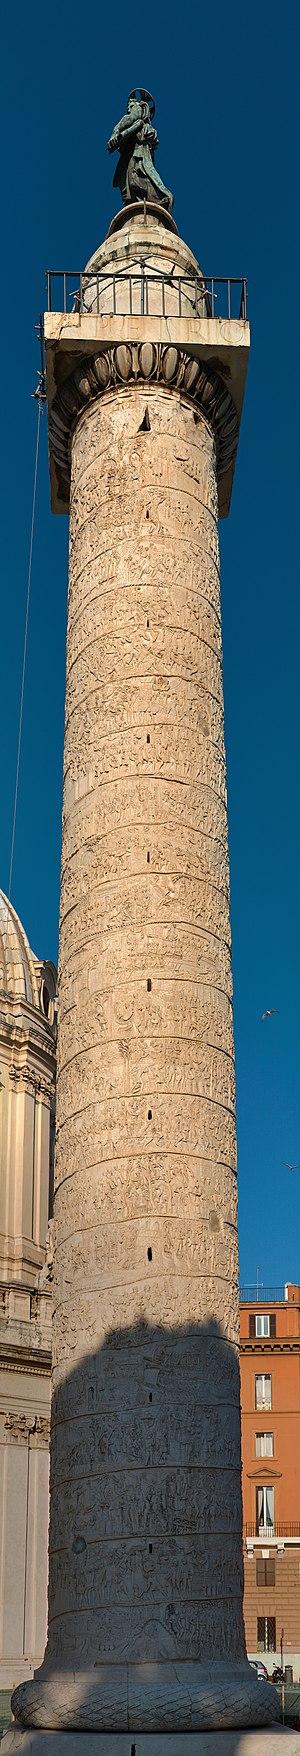
La colonne Trajane est une colonne triomphale romaine située sur le forum de Trajan à Rome. Elle mesure 40 mètres de hauteur. Elle est célèbre pour le bas-relief qui s'enroule en spirale autour de son fût et commémore la victoire de l'empereur Trajan sur les Daces lors des deux guerres daciques. Depuis 1587, sous le pape Sixte-Quint, elle est surmontée de la statue de bronze de saint Pierre, remplaçant celle de Trajan depuis longtemps disparue.